Duncan Hendry

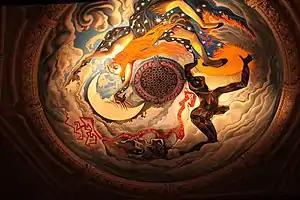
The ceiling of the King's Theatre, Edinburgh painted by John Byrne

Hendry was Chief Executive of Festival City Theatres Trust, which later became Capital Theatres from 2012 to 2019.